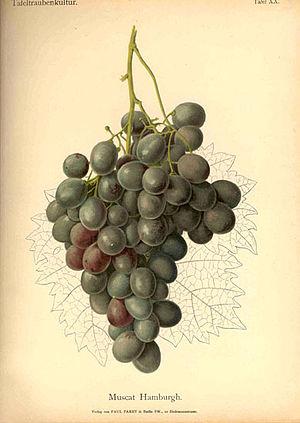
Le muscat de Hambourg est un cépage de raisin de table noir.
La famille des Muscats est un groupe de cépages muscat dont l'arôme est dit muscaté.
Wilhelm Lauche est un jardinier allemand, dendrologue et pomologue.